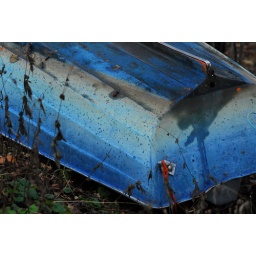
Abandoned boat by the river